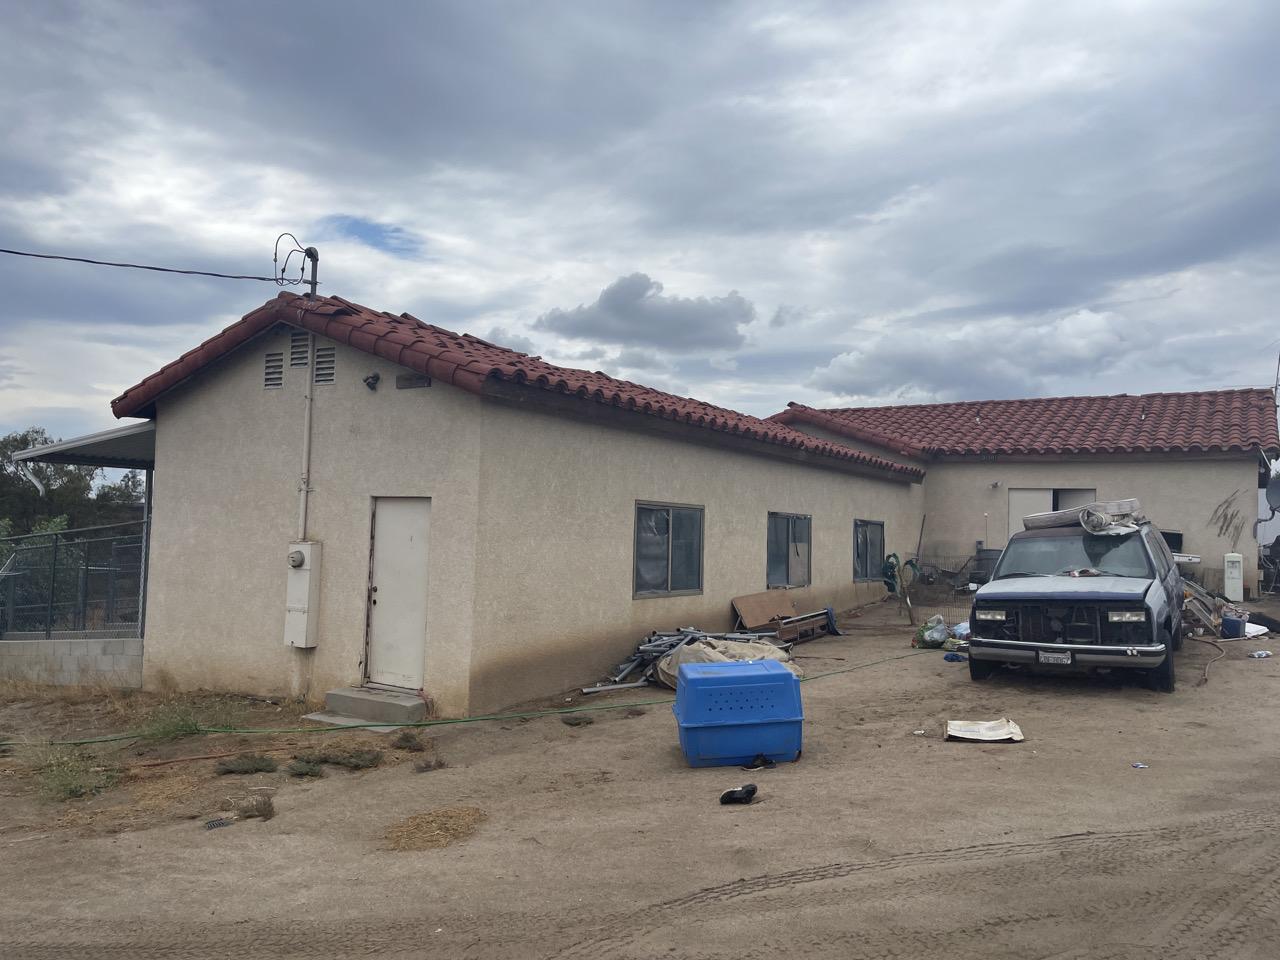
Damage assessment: no_damage